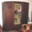
Label: wardrobe